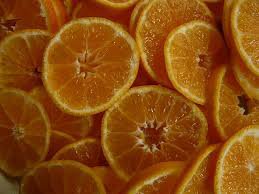
Label: Orange